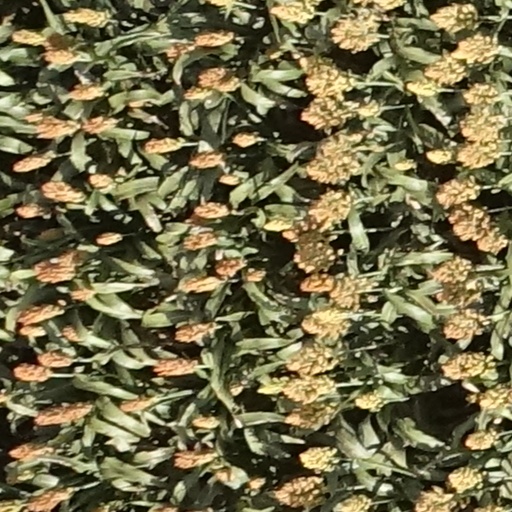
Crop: sorghum